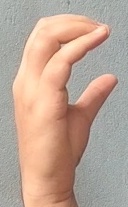
ASL sign: C